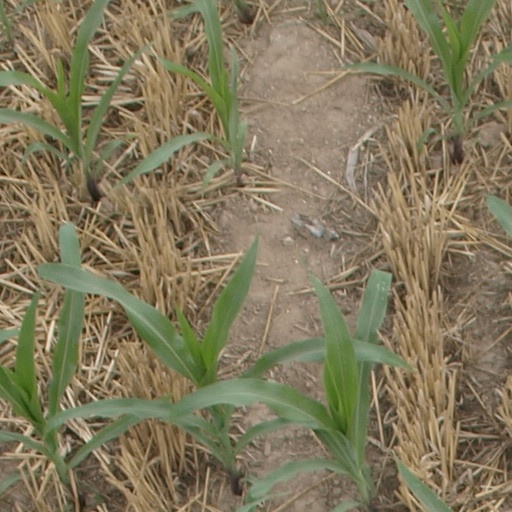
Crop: maize; corn